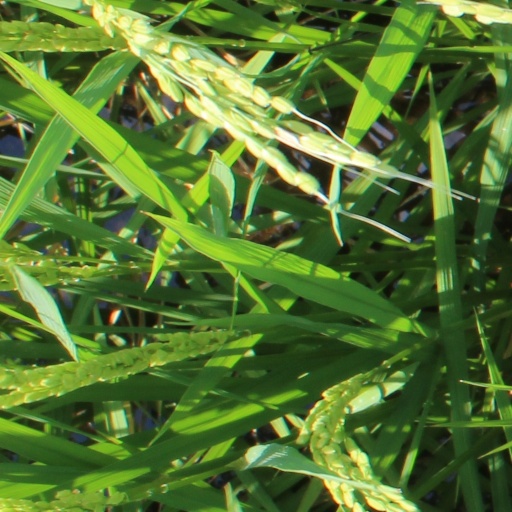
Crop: rice